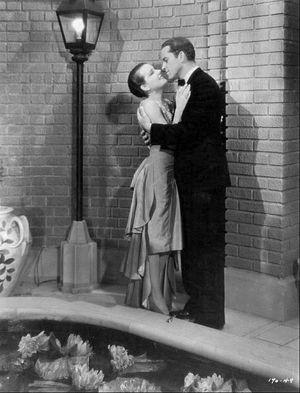
Spring Is Here est un film américain de type comédie musicale réalisé par John Francis Dillon et sorti en 1930.